Janette Howard

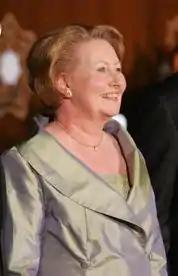
Howard at APEC Australia 2007

Janette Howard (née Parker; born 11 August 1944) is the wife of John Howard, who was the Prime Minister of Australia from 11 March 1996 to 3 December 2007 and the second-longest-serving Australian Prime Minister.